Ringgold County Courthouse

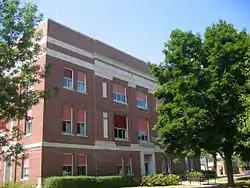

The Ringgold County Courthouse in Mount Ayr, Iowa, United States, was built in 1927. It was listed on the National Register of Historic Places in 1981 as a part of the County Courthouses in Iowa Thematic Resource. The courthouse is the fourth building the county has used for court functions and county administration.